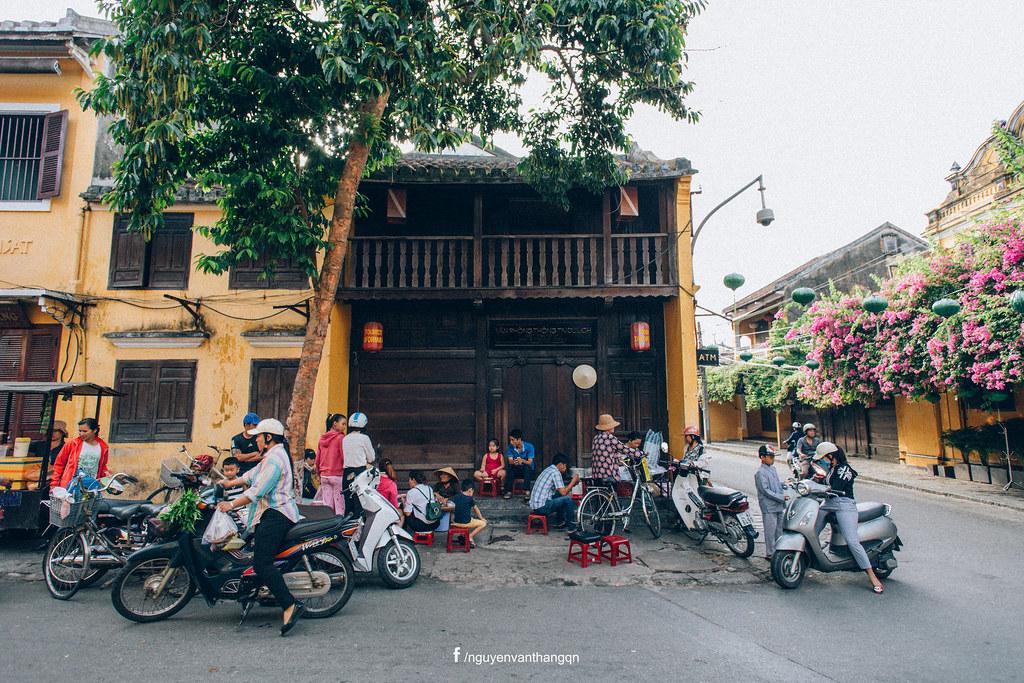
có một nhóm người đang xuất hiện ở trước căn nhà gỗ